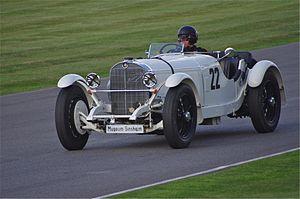
Per Victor Widengren, né le 14 janvier 1909 à Vingåker et mort le 25 avril 1976 en Autriche à 67 ans, était un pilote automobile suédois spécialiste de courses sur glace en Scandinavie sur circuits.